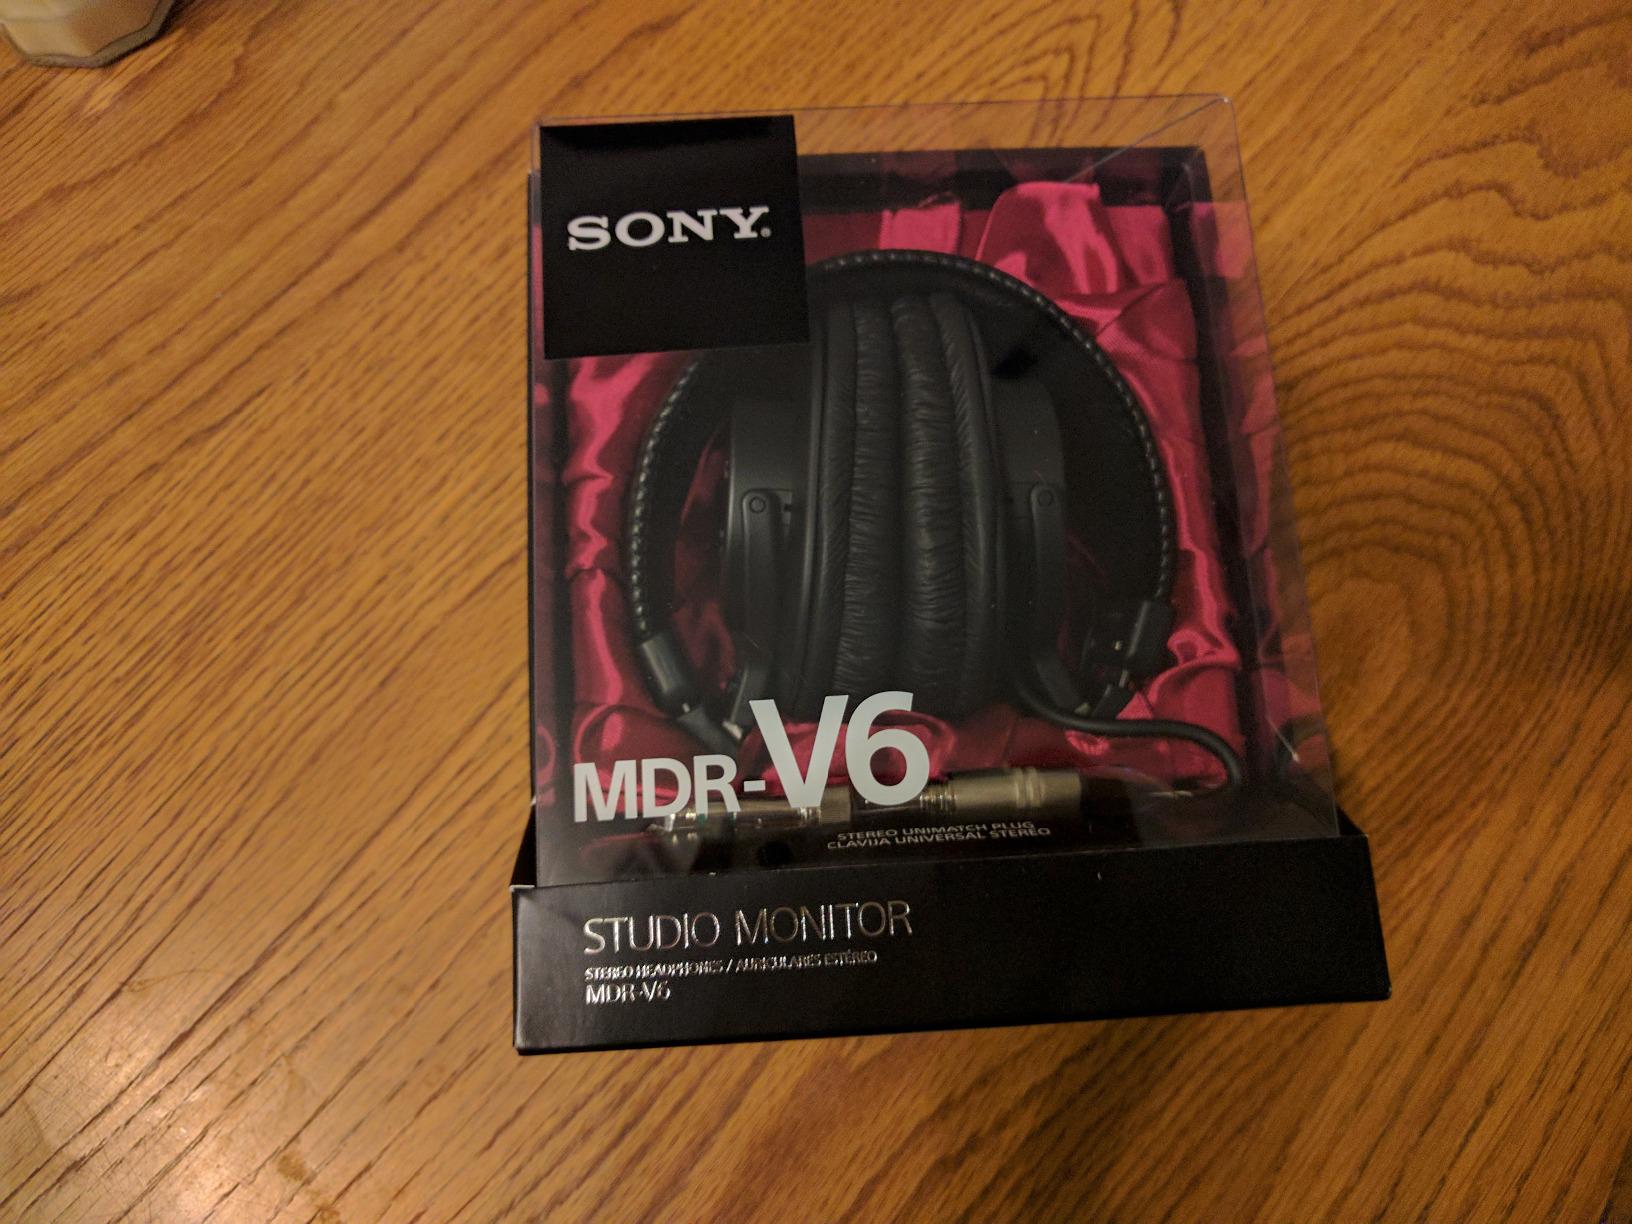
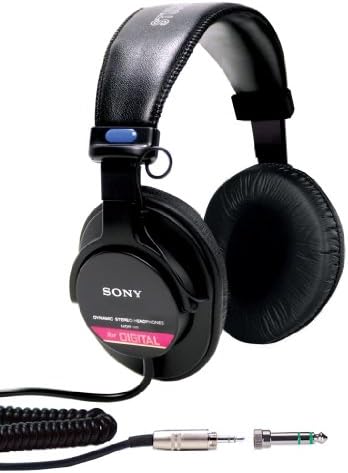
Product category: headphones
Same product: yes